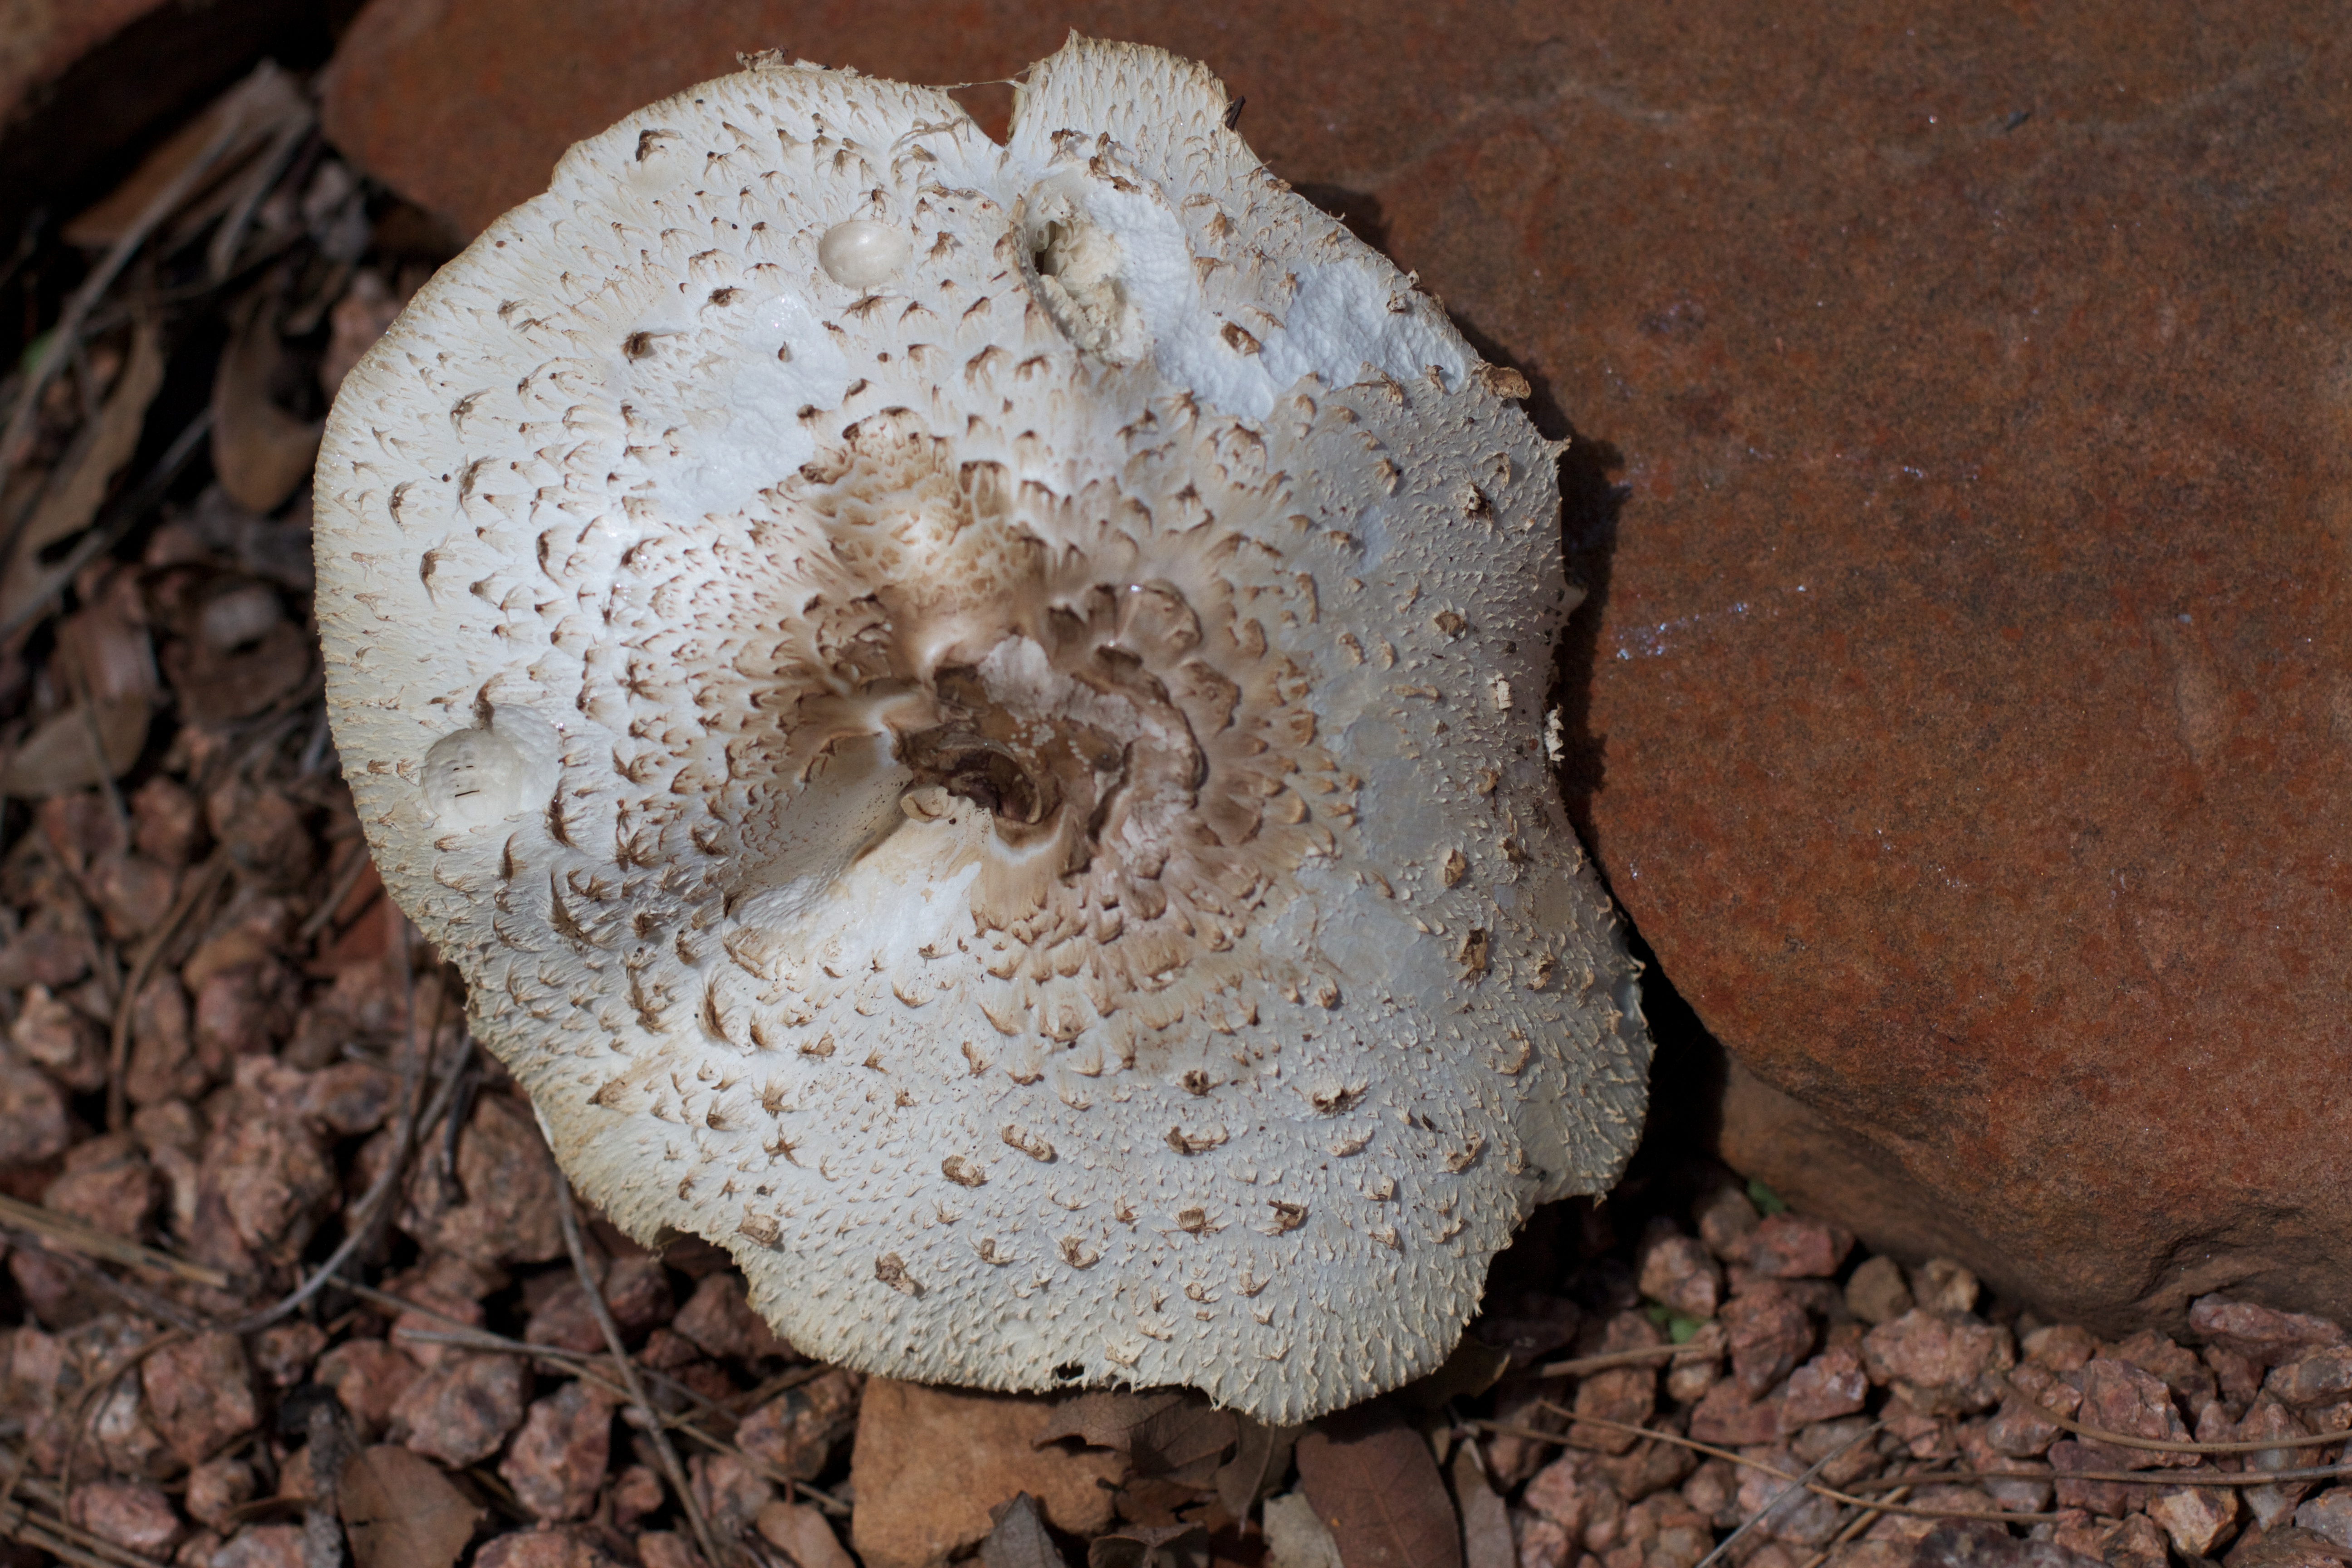
flower, soil, mushroom, fungus, agaricus, macro photography, oyster mushroom, edible mushroom, shiitake, medicinal mushroom, agaricomycetes, agaricaceae, pleurotus eryngii